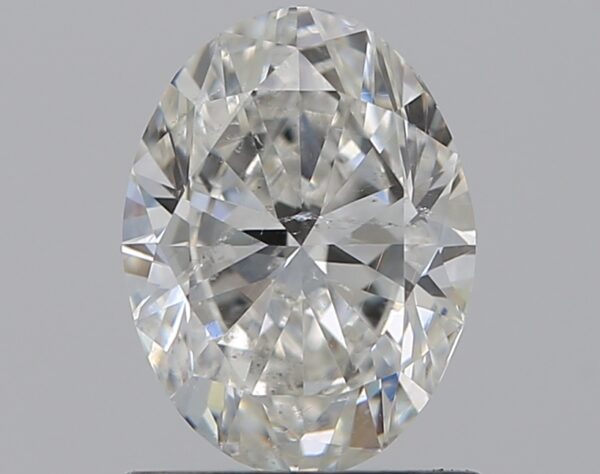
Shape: oval
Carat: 0.9
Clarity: SI2
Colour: G
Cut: VG
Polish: VG
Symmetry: VG
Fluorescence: N
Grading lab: GIA
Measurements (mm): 7.26 x 5.43 x 3.41